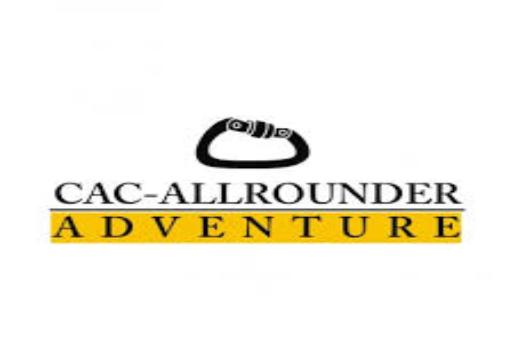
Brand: Allrounder
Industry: Clothes